Varsity Bus Company

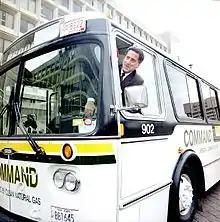
U.S. Energy Secretary John S. Herrington driving a Command Orion I CNG-powered bus in 1988.

Command Bus traces its history to Pioneer Bus Corporation, established in 1954 by three small school bus and charter bus operators. Until 1960, when it obtained a franchise for the current B100, it only operated school, charter, and racetrack buses. Several express buses were implemented in 1972. Command Bus Company was incorporated October 22, 1979 by the late Mr. William Cooper (1895-1985) to resume bus service following a long strike at Pioneer, which went out of the express and local bus business when the strike started.